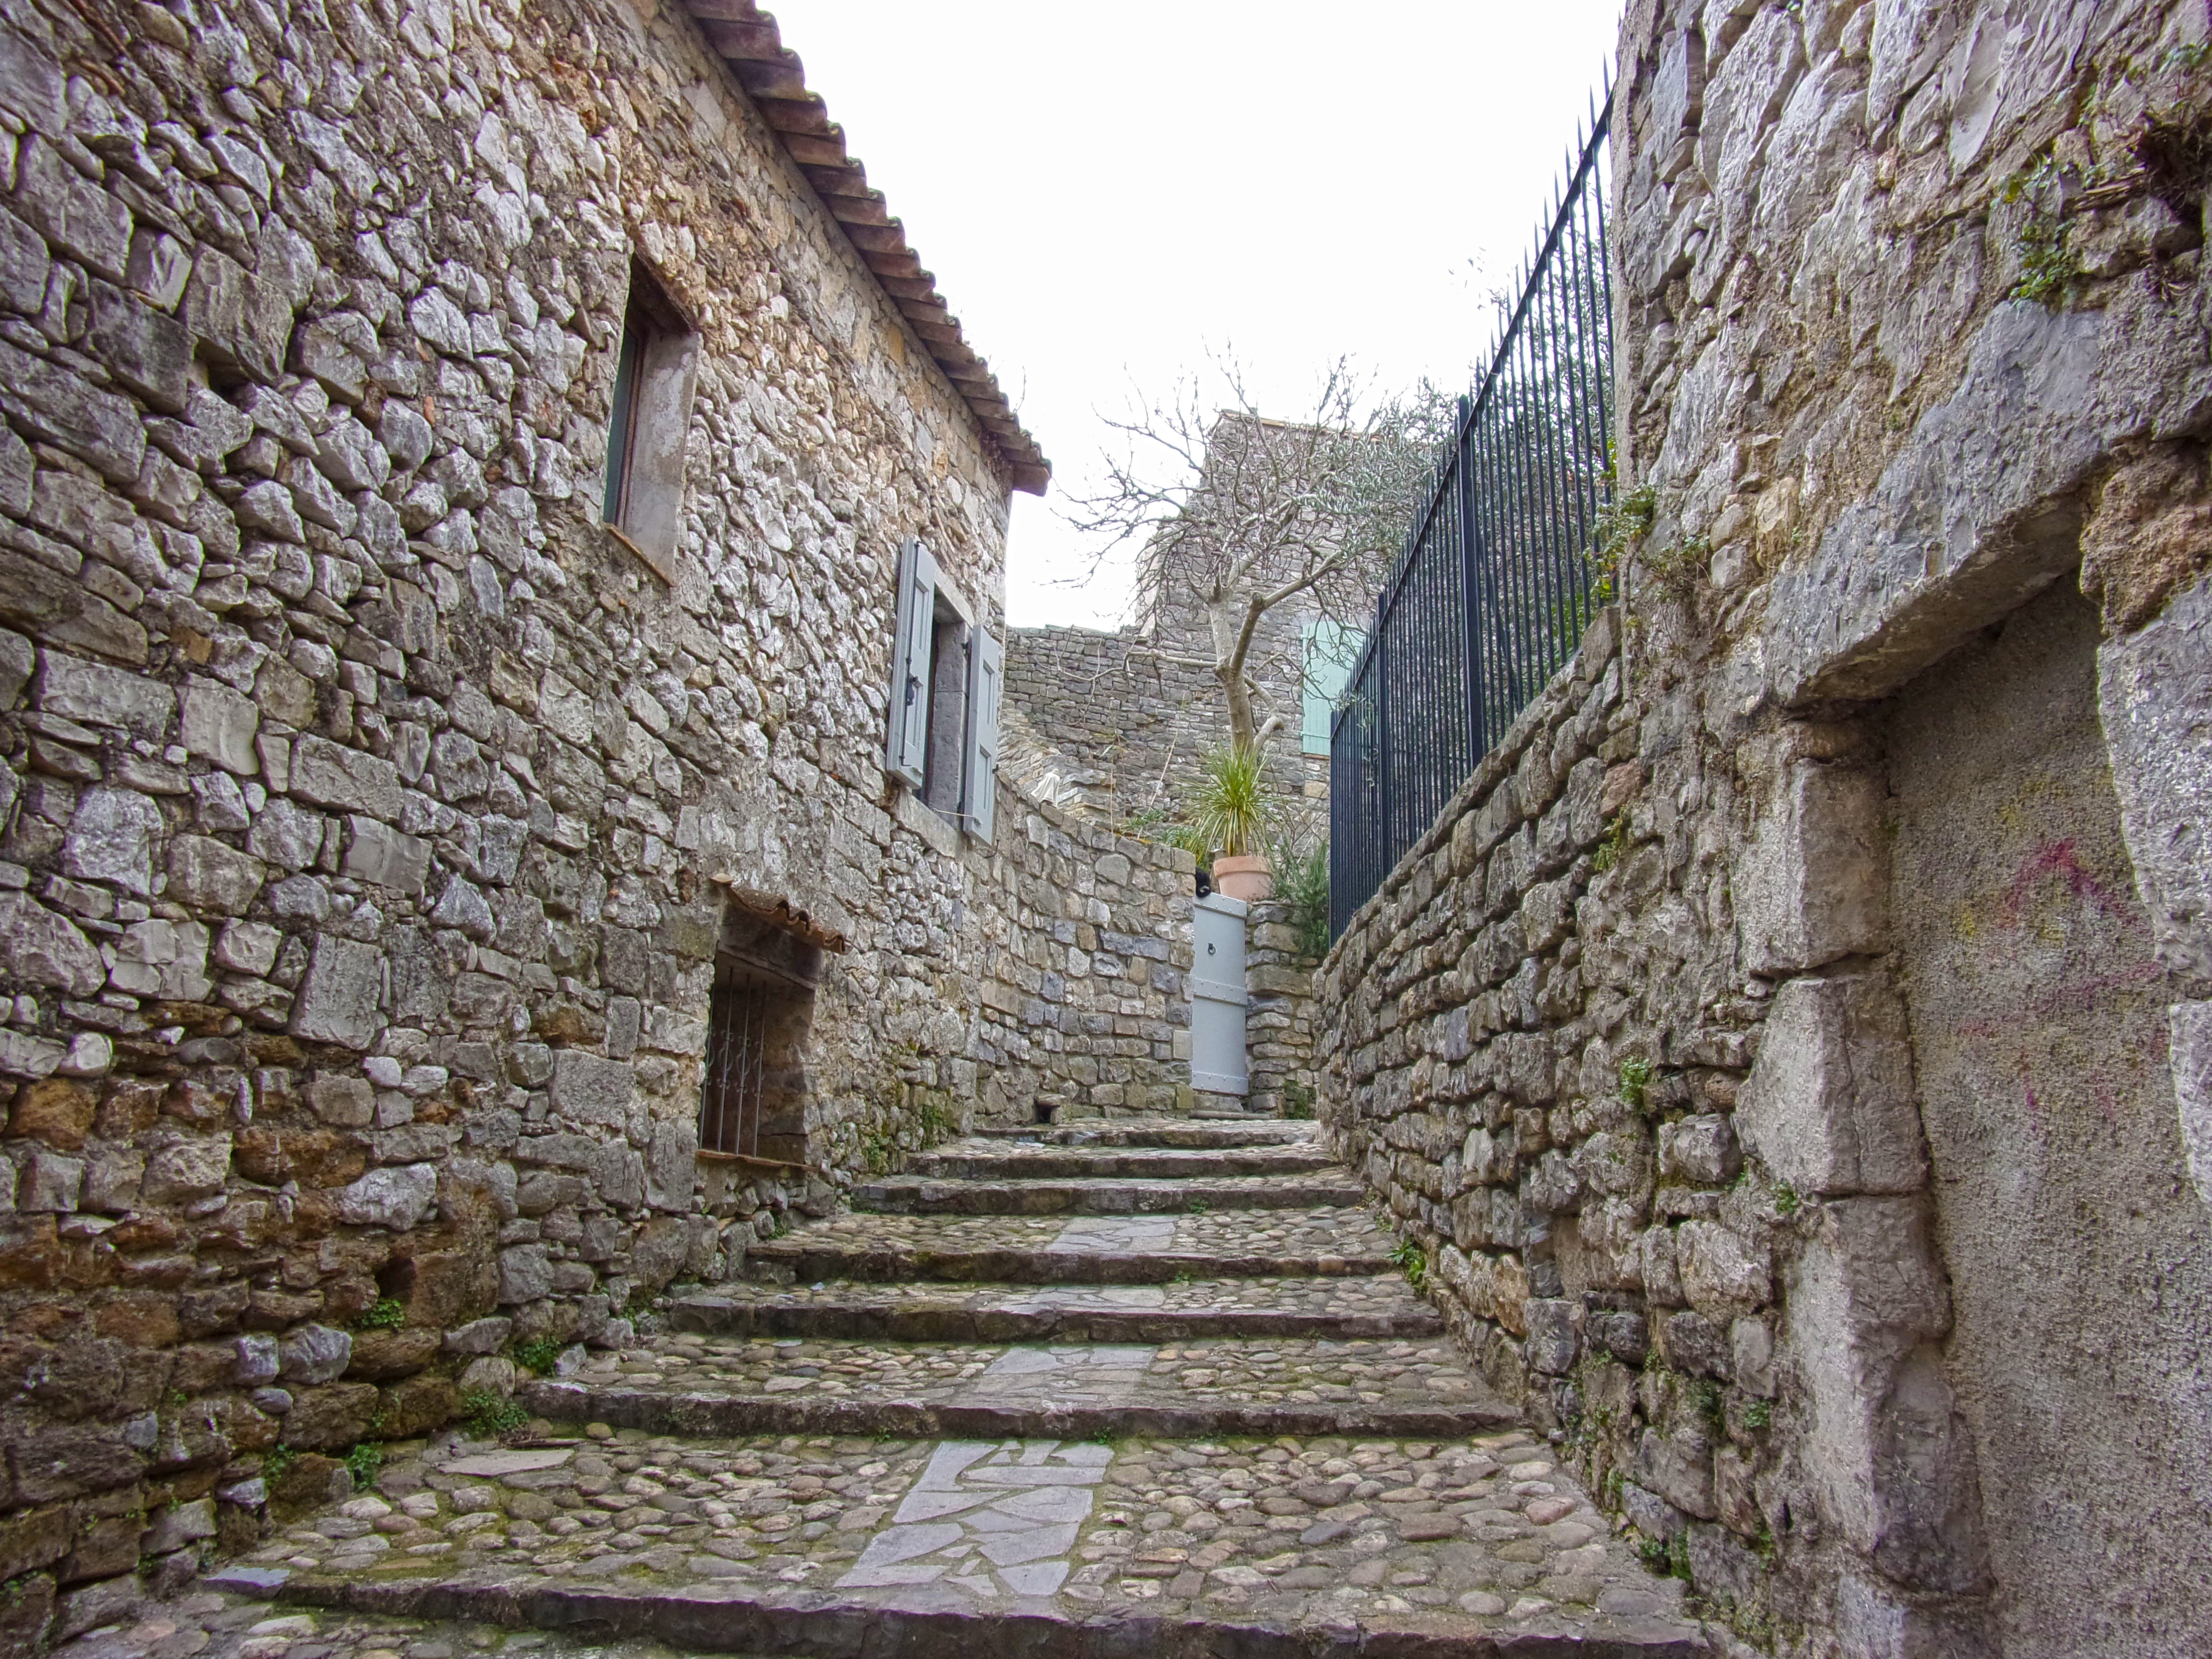
road, street, town, building, alley, wall, village, cottage, castle, lane, waterway, stones, medieval, ruins, monastery, provence, history, cevennes, middle ages, rural area, pavers, medieval village, ancient history, human settlement